Helmut Sies

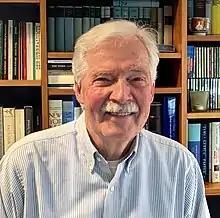

Helmut Sies is a German physician, biochemist and university professor. He was the first to demonstrate the existence of hydrogen peroxide as a normal attribute of aerobic life in 1970, and he introduced the concept of Oxidative stress in 1985. He also worked on the biological strategies of antioxidant defense and the biochemistry of nutritional antioxidants (e.g., selenium, carotenoids, flavonoids, polyphenols).